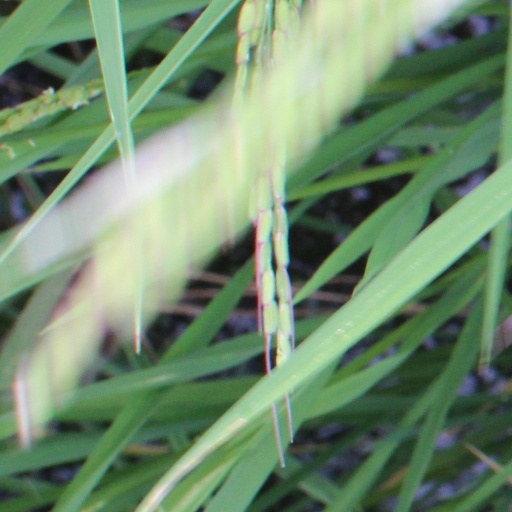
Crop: rice